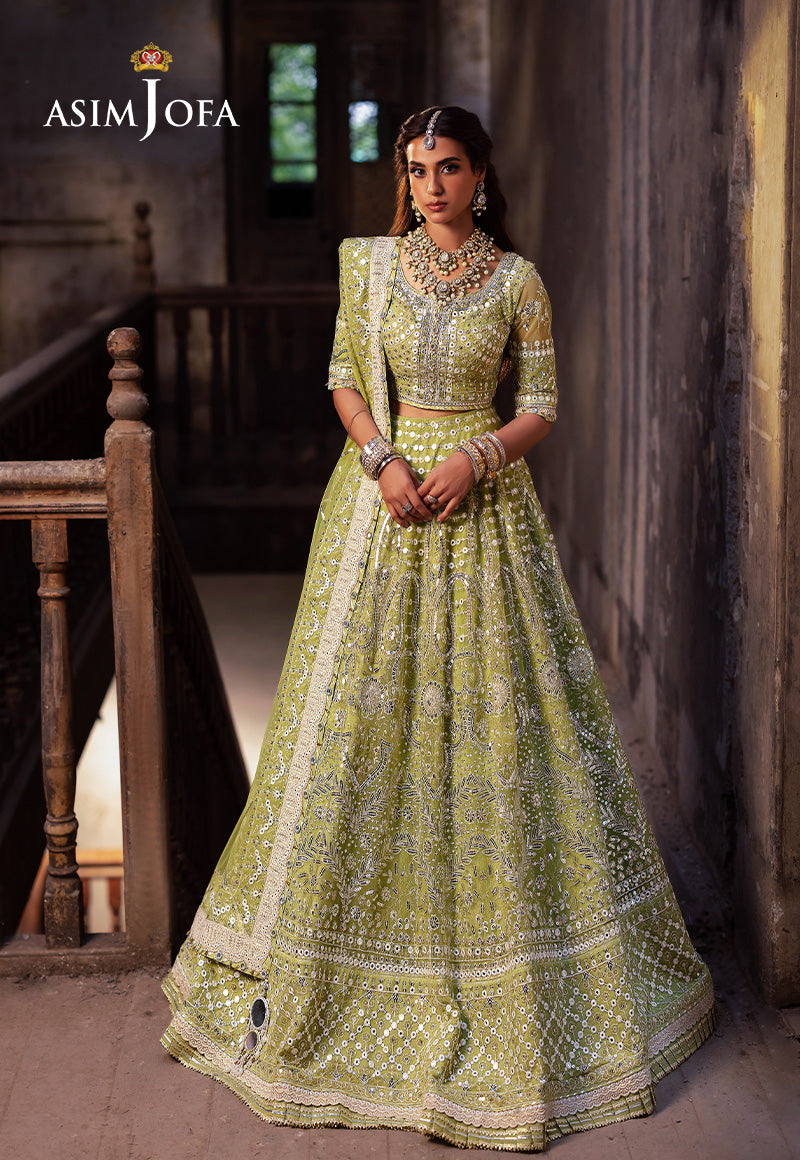
lime green embroidered lehenga set